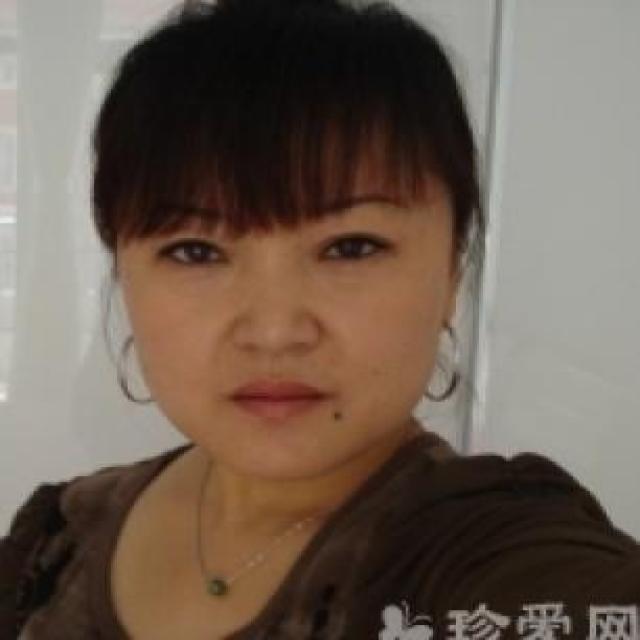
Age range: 21-44